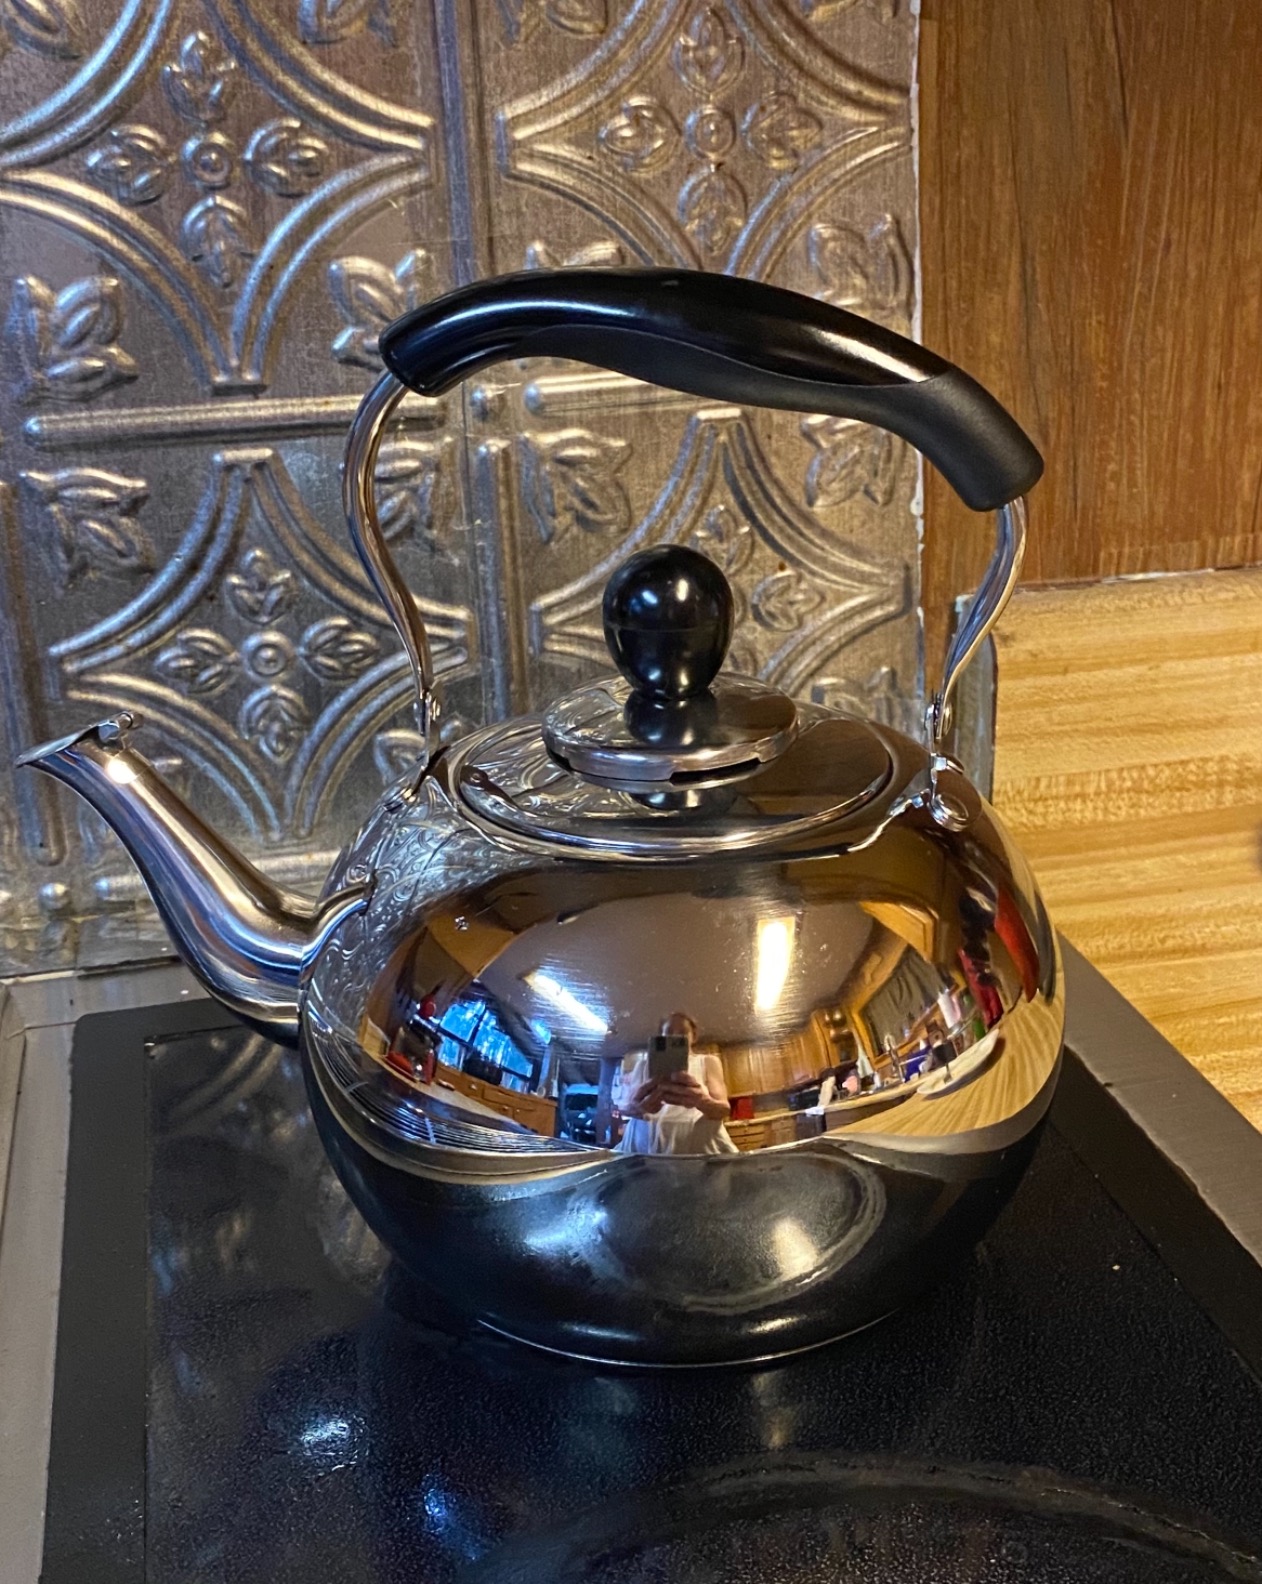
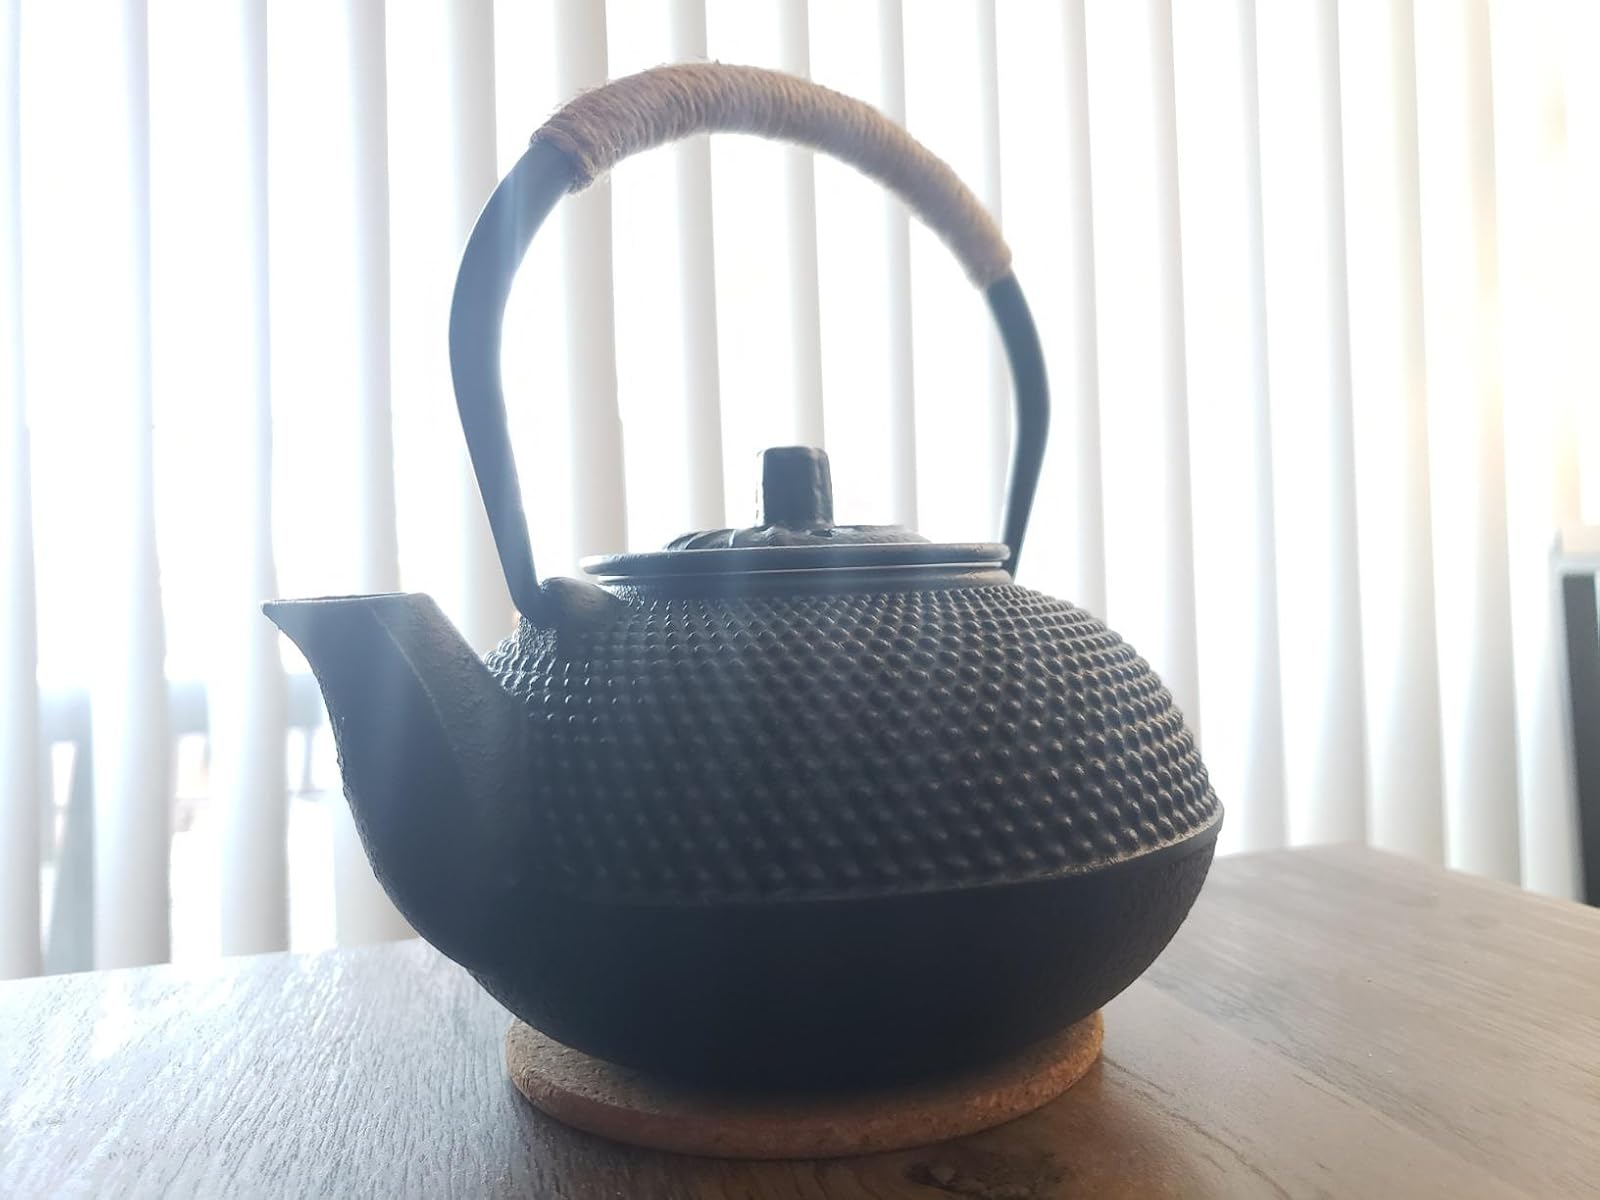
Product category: items_kettle
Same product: no